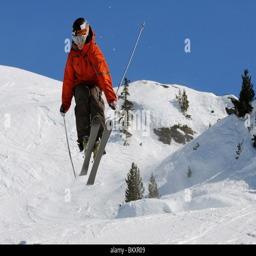
a skier launches off a jump on piste in the ski resort